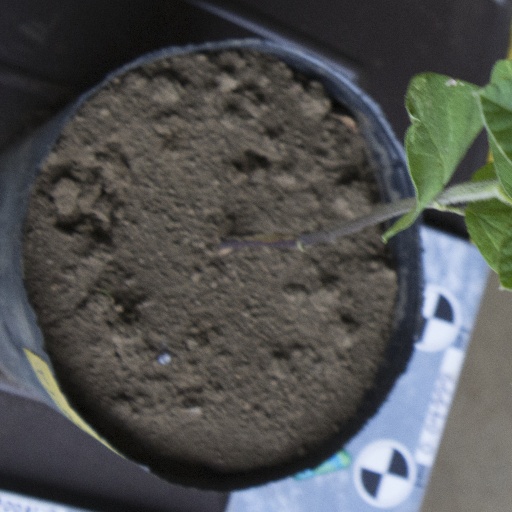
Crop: soybean